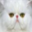
Label: cat